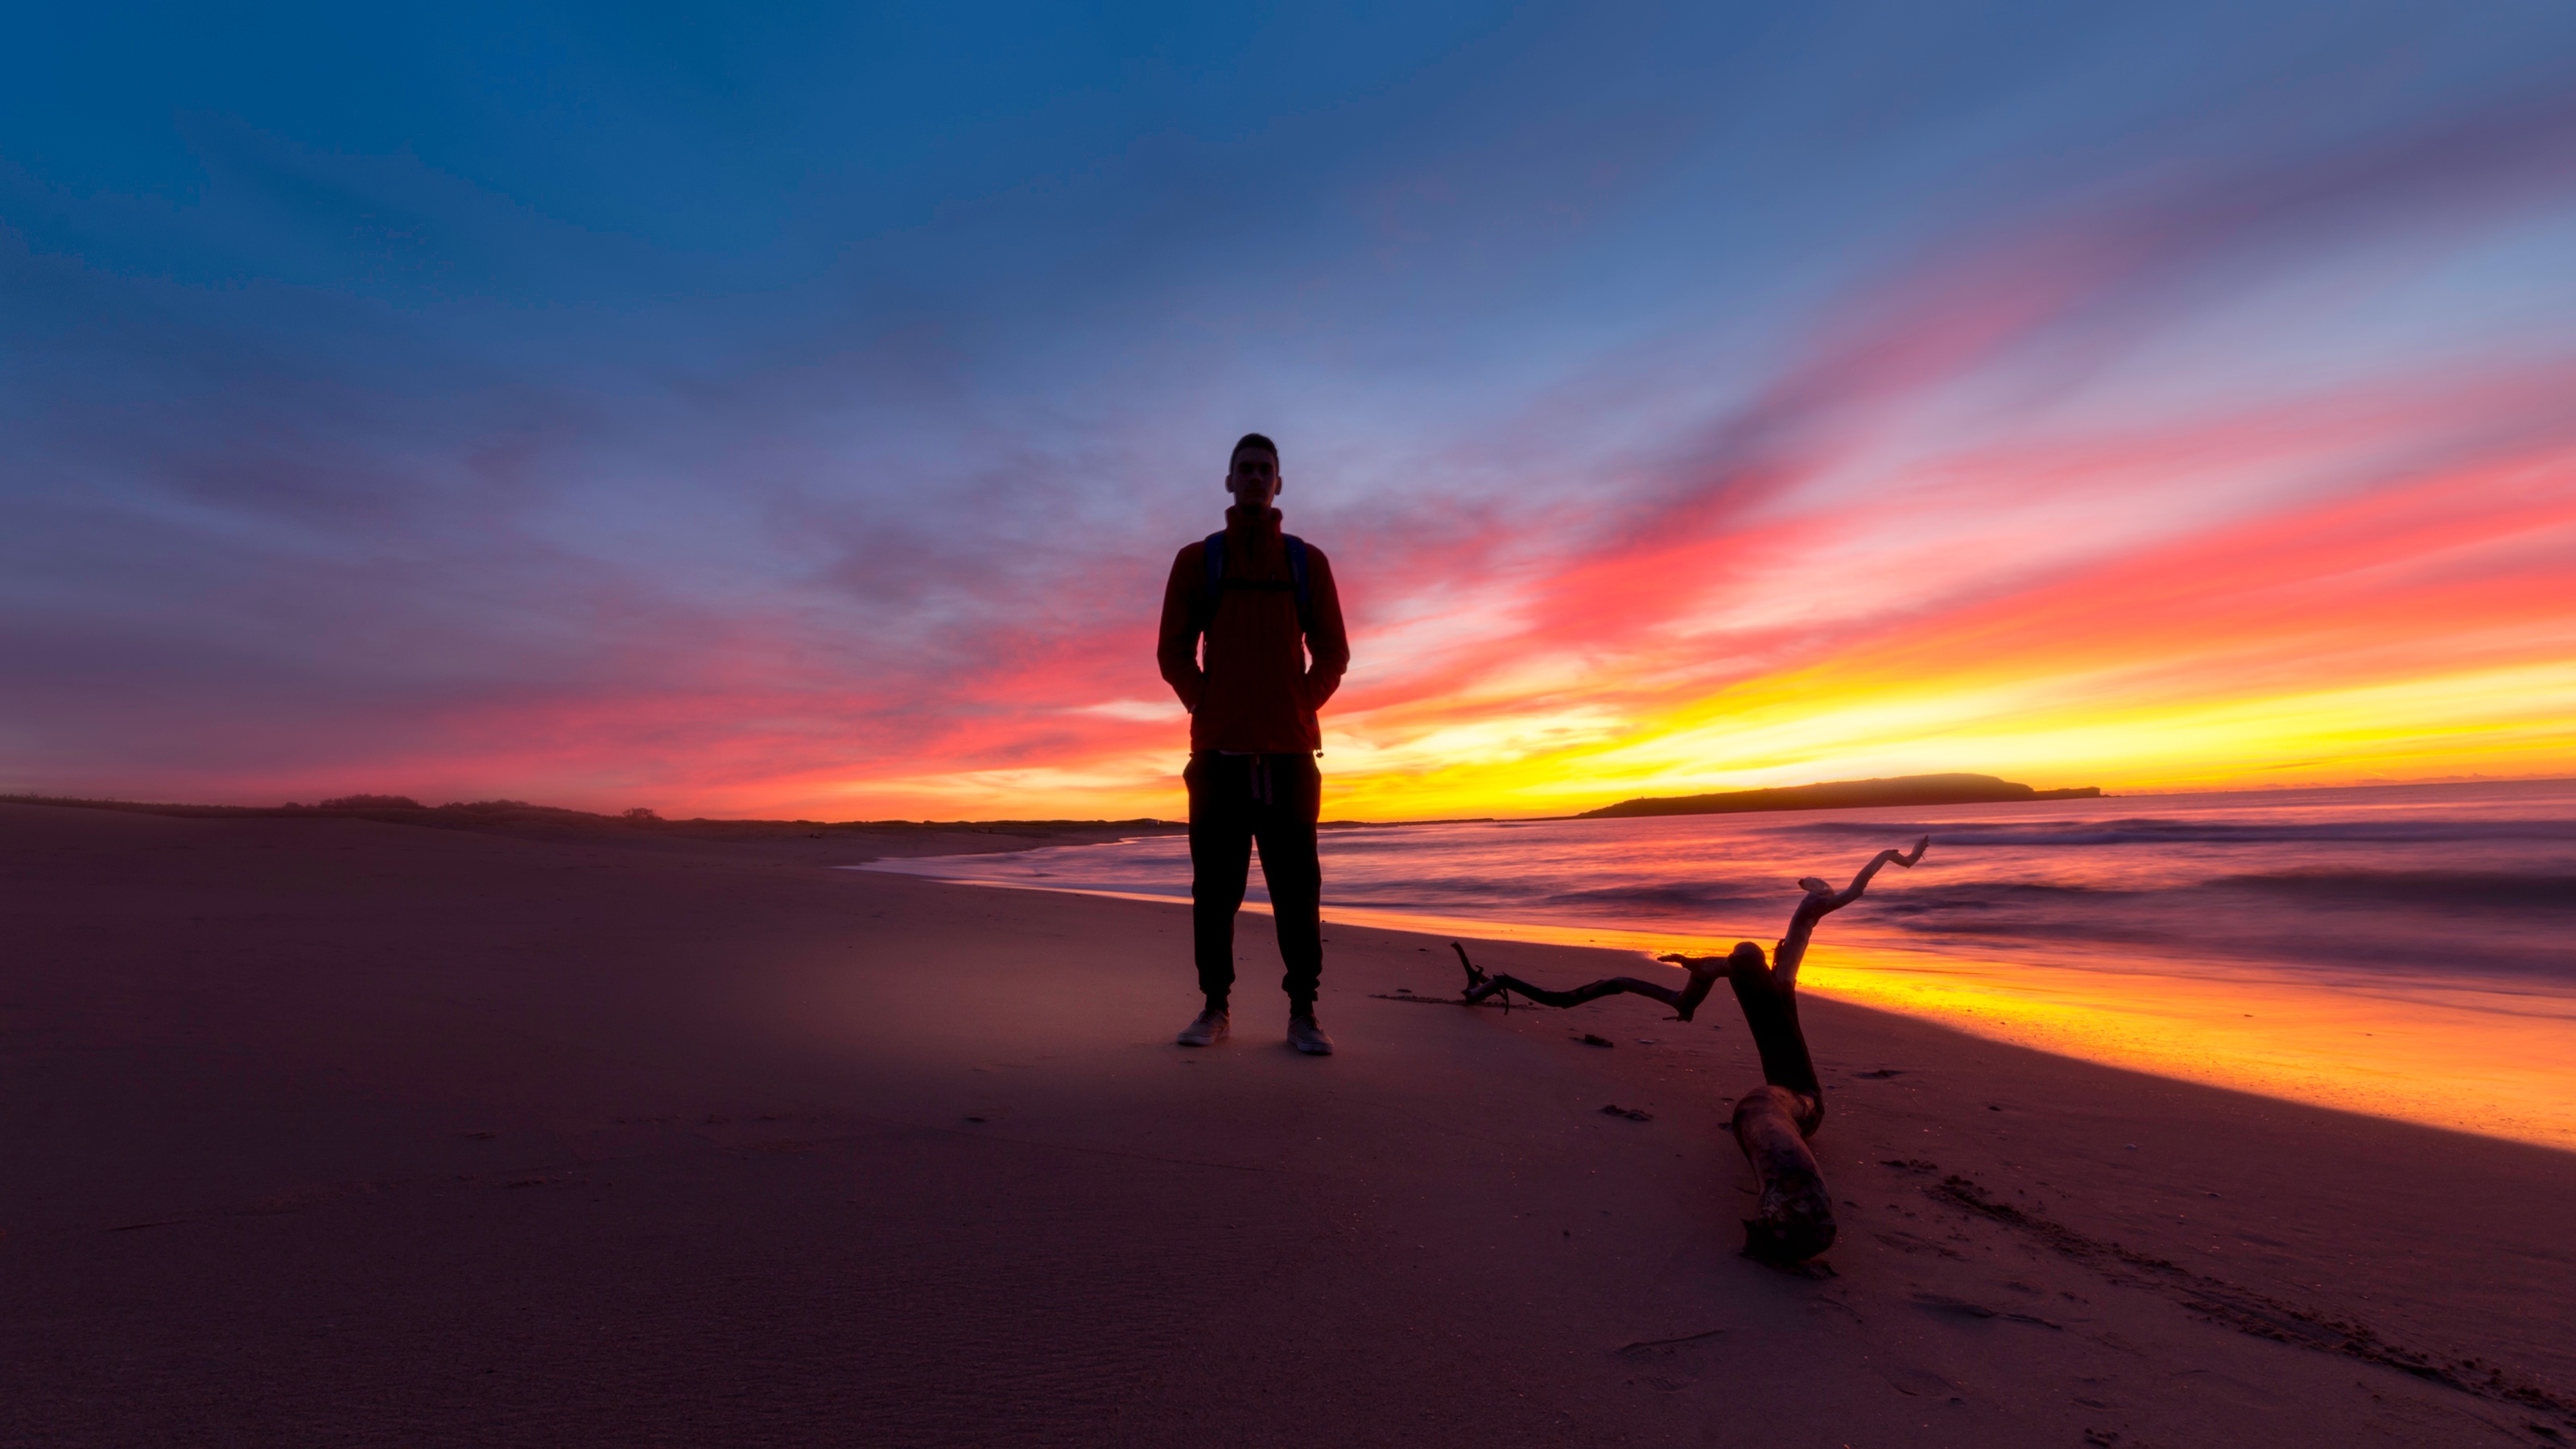
man, beach, sea, coast, sand, ocean, horizon, silhouette, cloud, sun, sunrise, sunset, sunlight, morning, dawn, dusk, evening, afterglow